Tractor

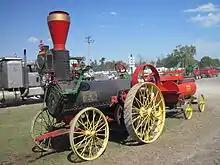
1882 Harrison Machine Works steam-powered traction engine

The first powered farm implements in the early 19th century were portable engines – steam engines on wheels that could be used to drive mechanical farm machinery by way of a flexible belt. Richard Trevithick designed the first 'semi-portable' stationary steam engine for agricultural use, known as a "barn engine" in 1812, and it was used to drive a corn threshing machine. The truly portable engine was invented in 1839 by William Tuxford of Boston, Lincolnshire who started manufacture of an engine built around a locomotive-style boiler with horizontal smoke tubes. A large flywheel was mounted on the crankshaft, and a stout leather belt was used to transfer the drive to the equipment being driven. In the 1850s, John Fowler used a Clayton & Shuttleworth portable engine to drive apparatus in the first public demonstrations of the application of cable haulage to cultivation.